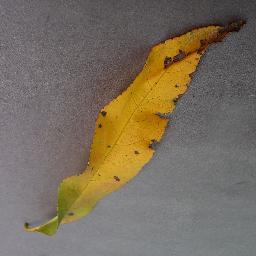
Label: Peach___Bacterial_spot